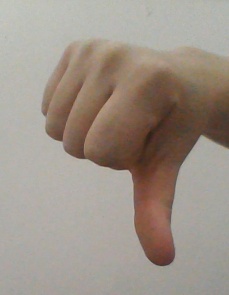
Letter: waw